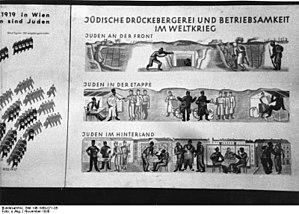
L’histoire des Juifs d'Allemagne est emblématique de l'histoire des Juifs en Europe occidentale, entre antijudaïsme, intégration liée à l'universalisme des Lumières et antisémitisme moderne.